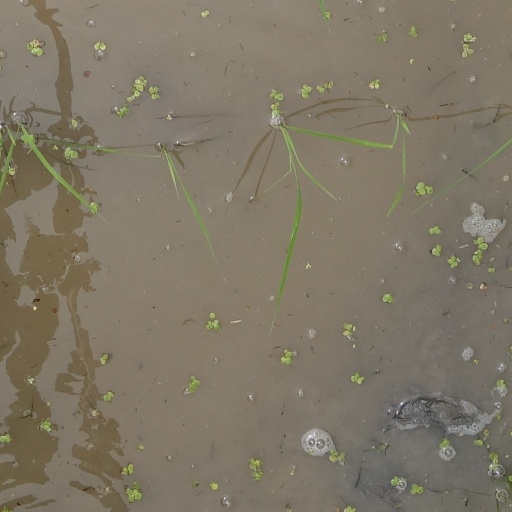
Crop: rice